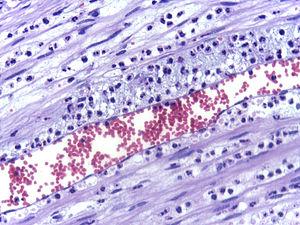
L'inflammation est la réaction du système immunitaire stéréotypée à une agression externe ou interne. C'est un processus dit ubiquitaire ou universel qui concerne tous les tissus, faisant intervenir l'immunité innée et l'immunité adaptative.